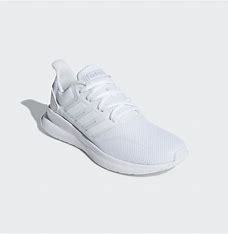
Brand: Adidas
Model: Runfalcon 5